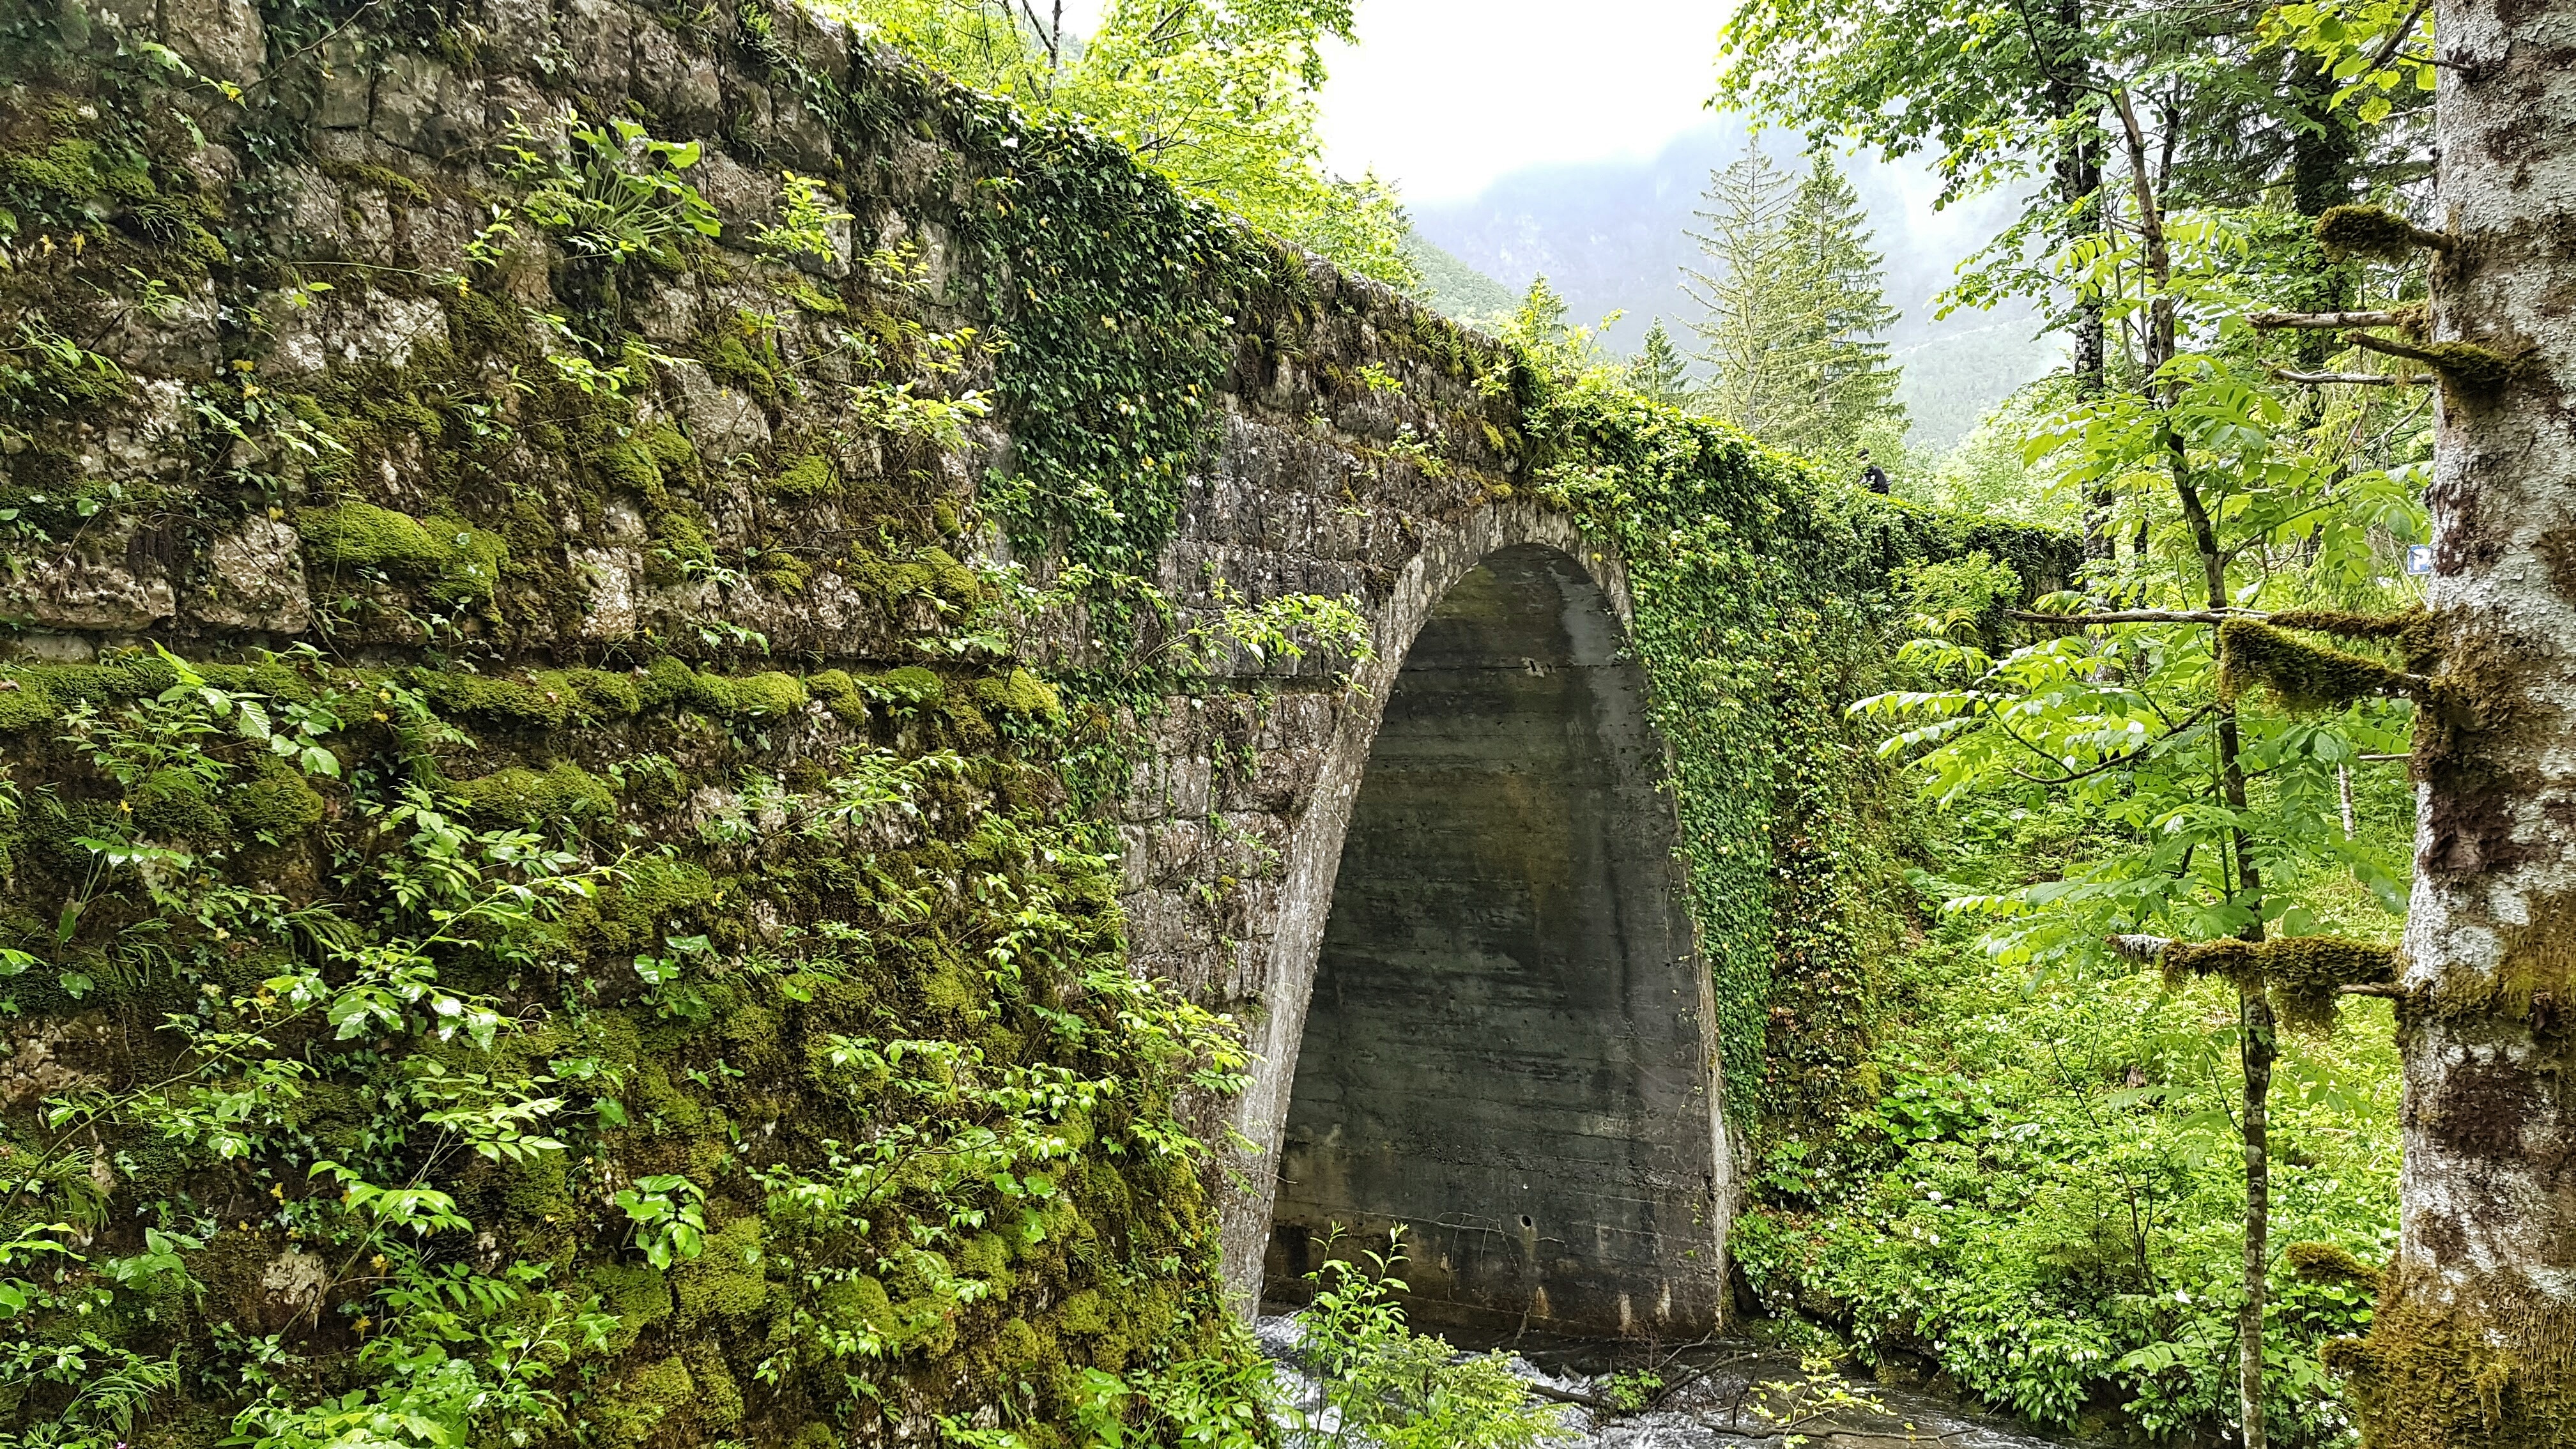
landscape, nature, forest, rock, trail, bridge, river, summer, green, jungle, trees, ruins, rainforest, ravine, rope bridge, habitat, slovenia, nonbuilding structure